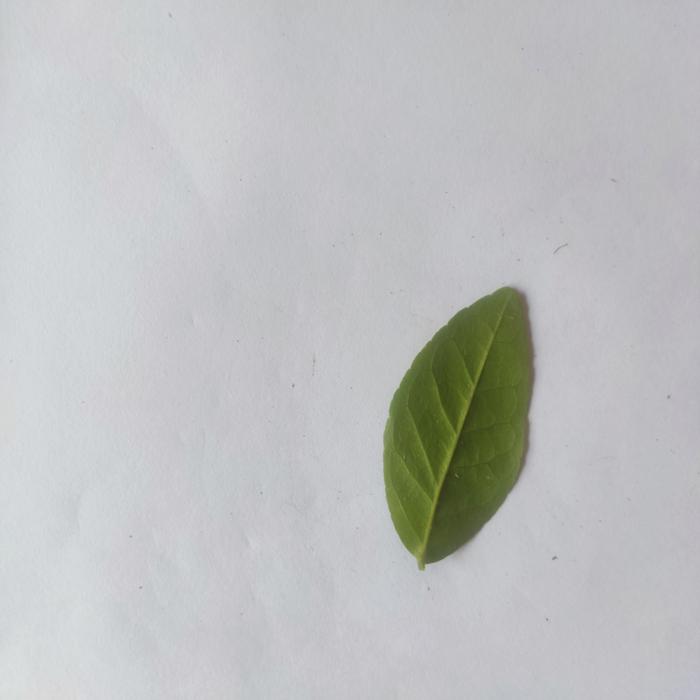
Crop: Aegle Marmelos
Leaf condition: Healthy_Leaf